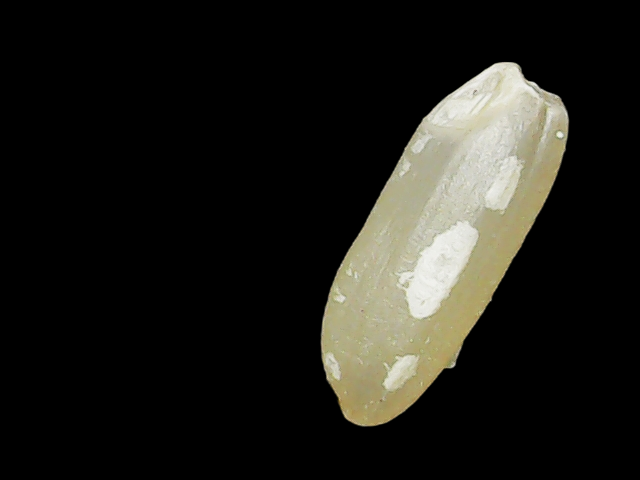
Rice variety: Binadhan12